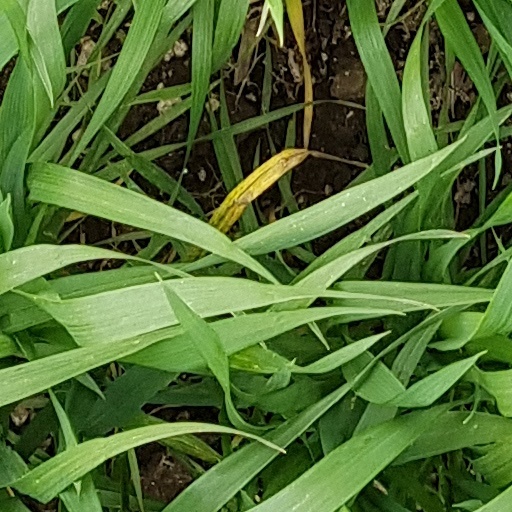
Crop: wheat